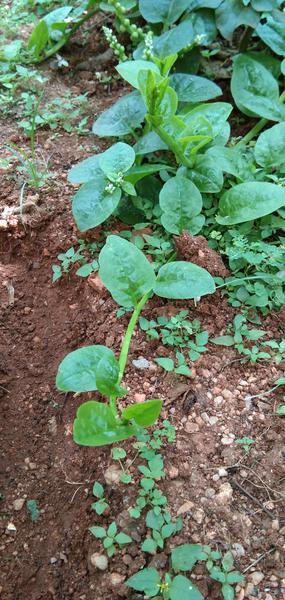
Plant: Basale